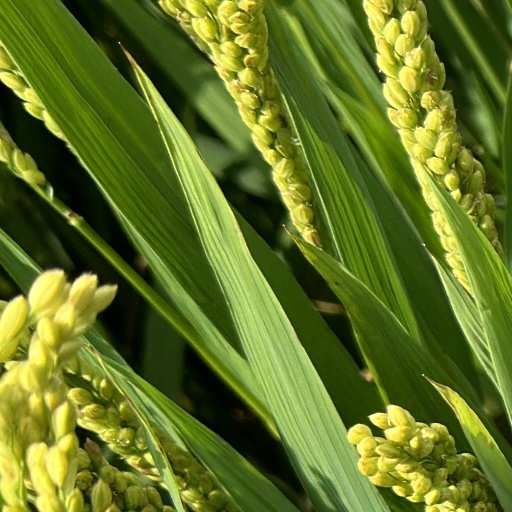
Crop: rice